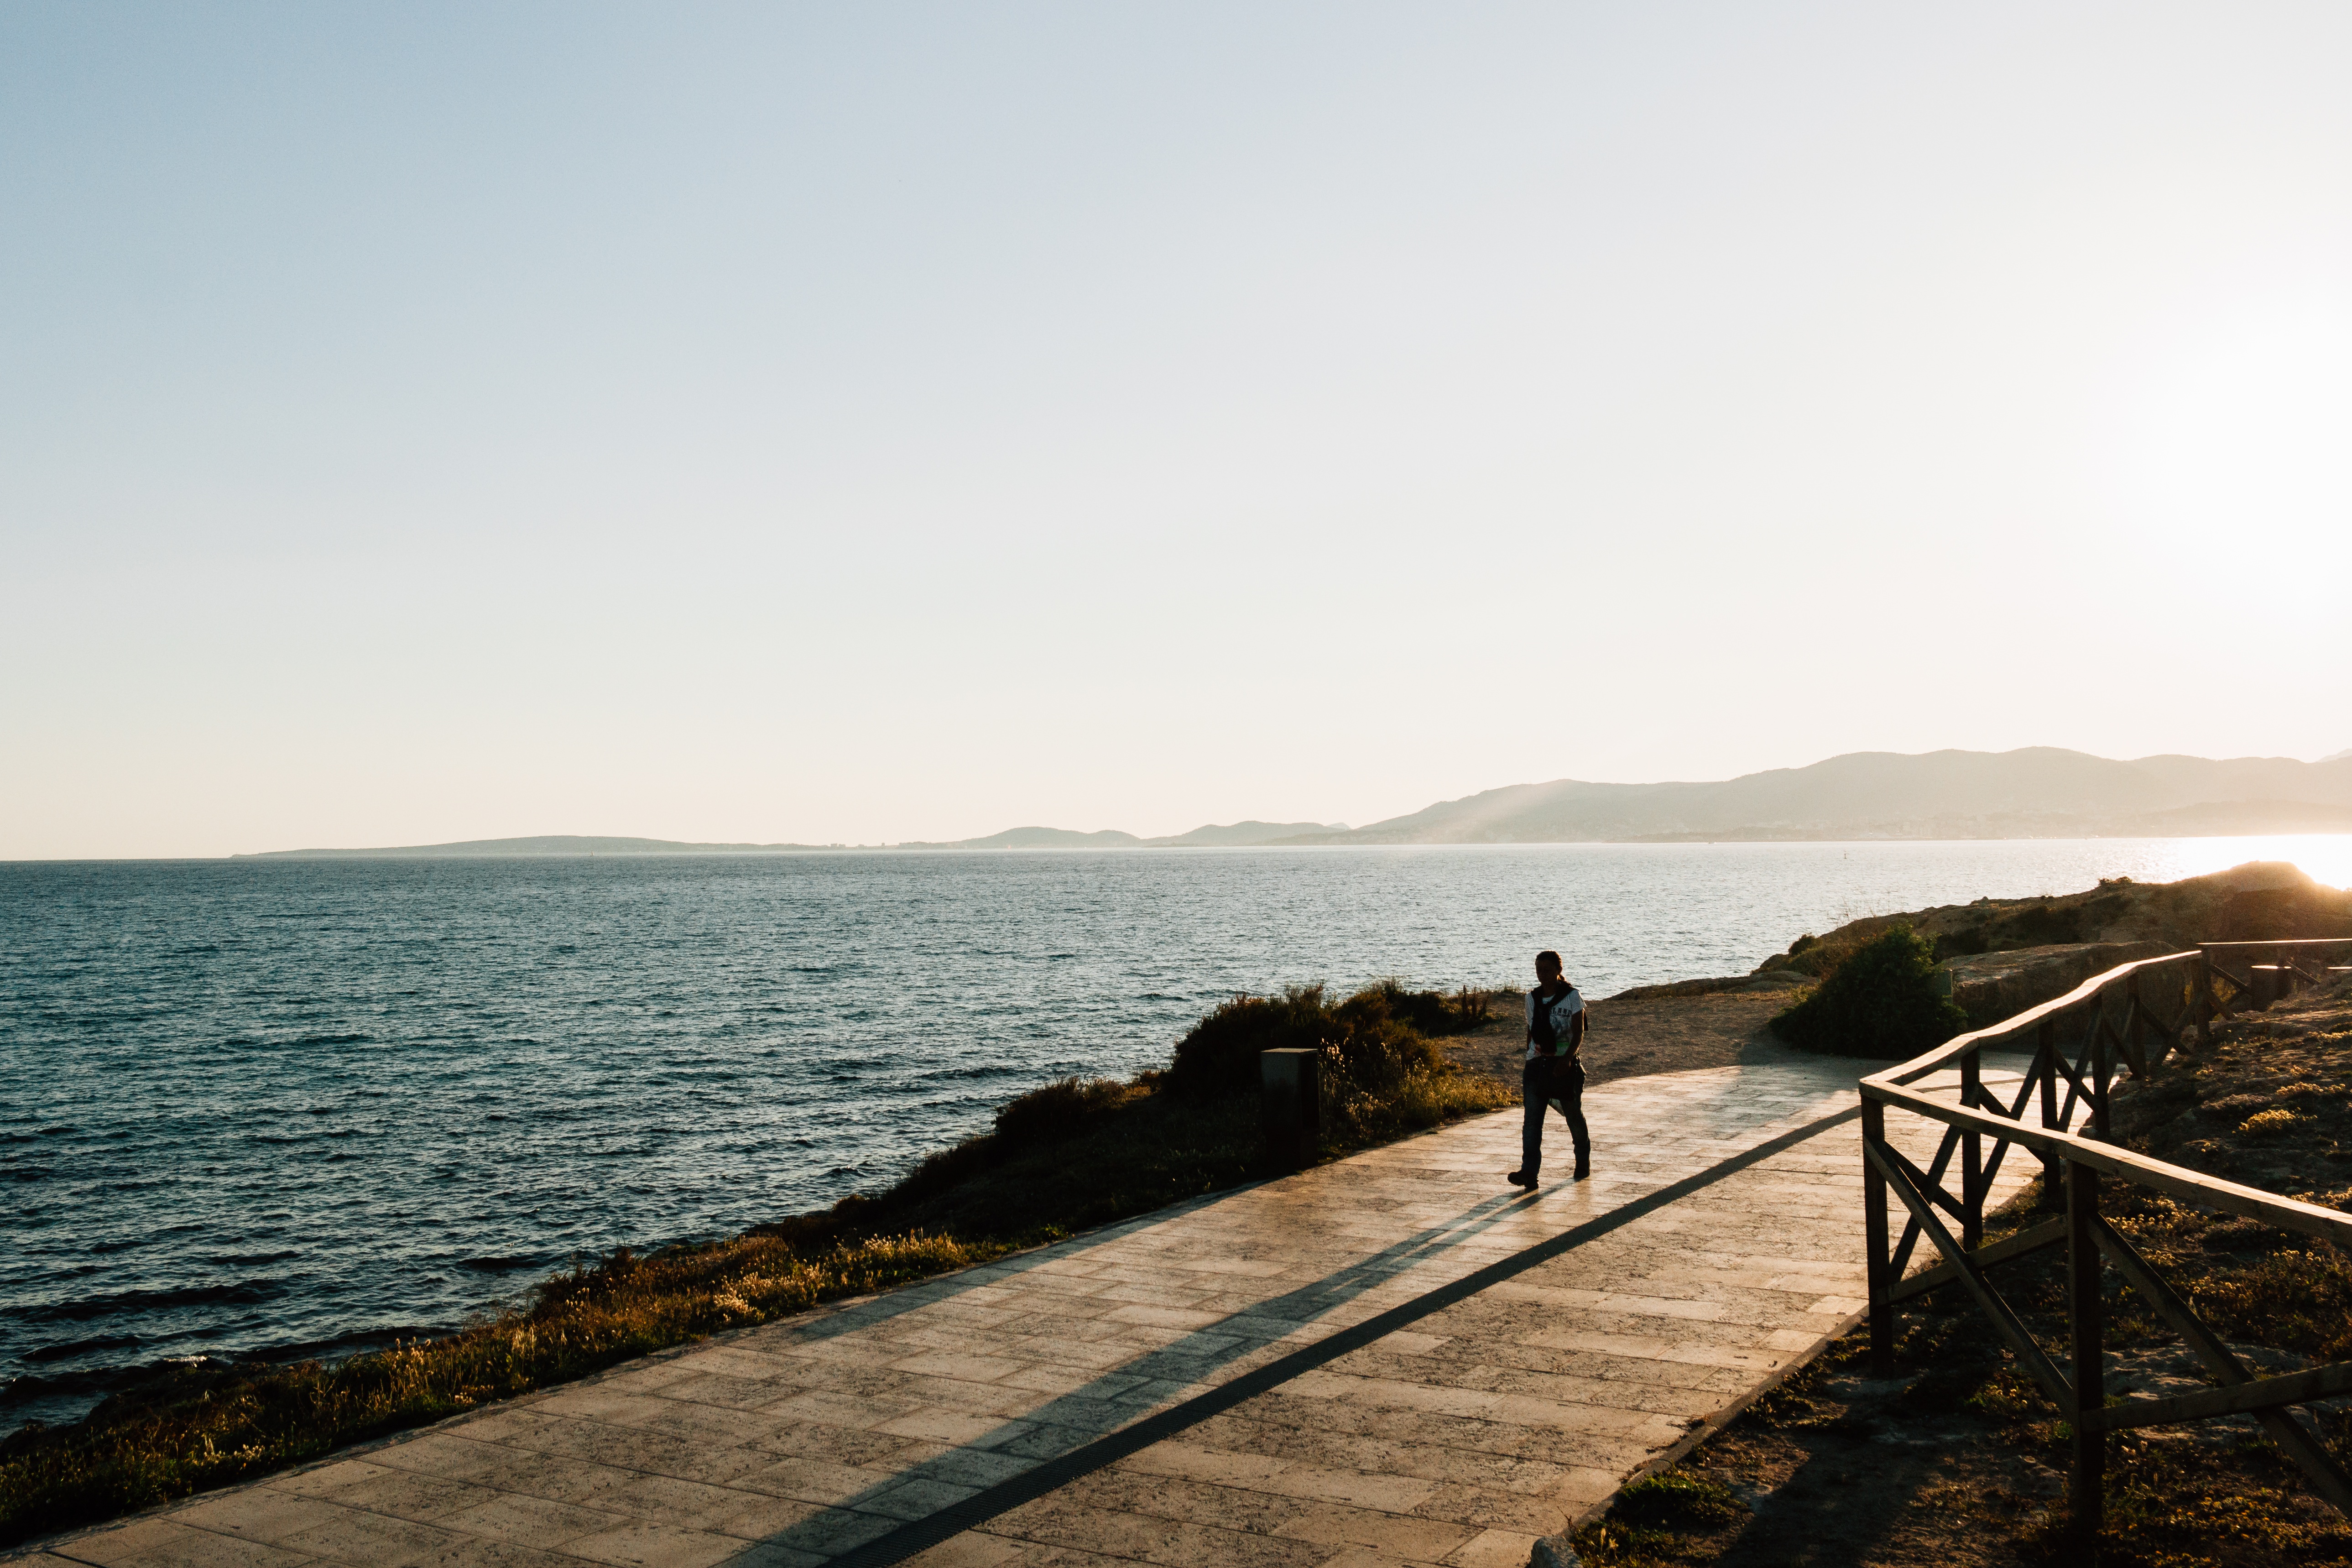
beach, landscape, sea, coast, water, sand, rock, ocean, horizon, sunset, sunlight, morning, shore, wave, lake, vacation, cliff, dusk, bay, terrain, body of water, cape